Mylodon

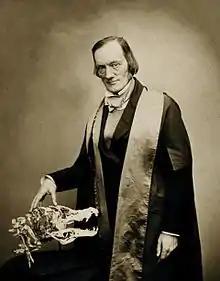
Richard Owen (1856)

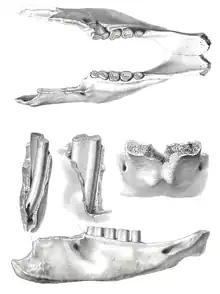
The holotype of "Mylodon" used by Owen in his initial description

One of the most important sites is the Cueva del Milodón near Lago Sofía in the Chilean province of Última Esperanza, known mainly for its surviving skin remains. It is part of a whole system of caves in the region, such as the Cueva del Medio or the Cueva Chica, which line the southern flank of the 556 m high Cerro Benitez like pearls. Cueva del Milodón is a large cave 250 m long, 140 m wide and 30 m high at the entrance and 10 m at the back, respectively. It was discovered in 1895 by the German captain Hermann Eberhard, who also found the first skin remains. The great importance of these finds led to the cave, initially known as "Cueva Eberhardt", being subsequently visited and explored by numerous scientists. As a result, a large number of finds accumulated over time, among which "Mylodon" with bone remains, and numerous coprolites has a large share. Other finds belong to camels such as "Lama", horses such as "Hippidion" or South American ungulates such as "Macrauchenia", in addition, several predators are represented, including the jaguar, "Smilodon" as a member of the saber-toothed cats, and the giant bear form "Arctotherium". Some of the mammal bones have marks that were originally associated with human activity, but the current view is that they are more likely due to predator browsing. In addition to faunal remains, the cave also held a myriad of botanical material. It also yielded one of the most extensive data sequences from the Upper Pleistocene. Several radiocarbon dates, measured from a wide variety of "Mylodon" finds, span a period from about 16,700 to 10,200 years ago. The upper data are among the most recent obtained directly from finds of the sloth vertebrate.